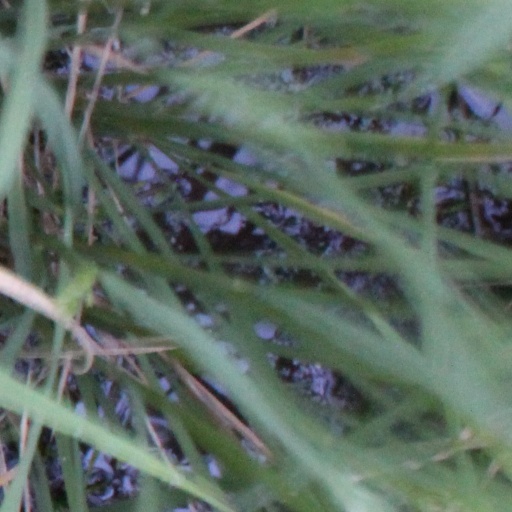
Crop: rice